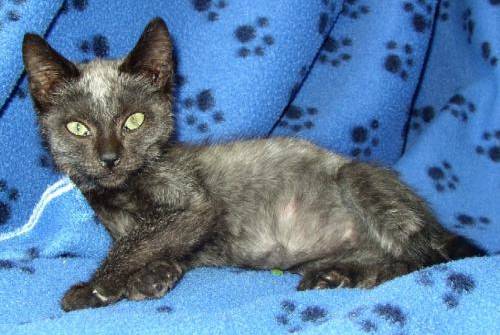
Label: cat